SS Lindus (1881)

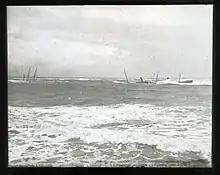
Shipwrecks "Regent Murray", "Wendouree" and "Lindus", Newcastle Harbour, New South Wales, 1899

On 4 June 1899, traveling from Newcastle, New South Wales on her way to Adelaide while carrying a cargo of coal the "Lindus" was caught up in a heavy storm and was wrecked near Newcastle's Oyster Bank, on the wreck of the at position .